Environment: real
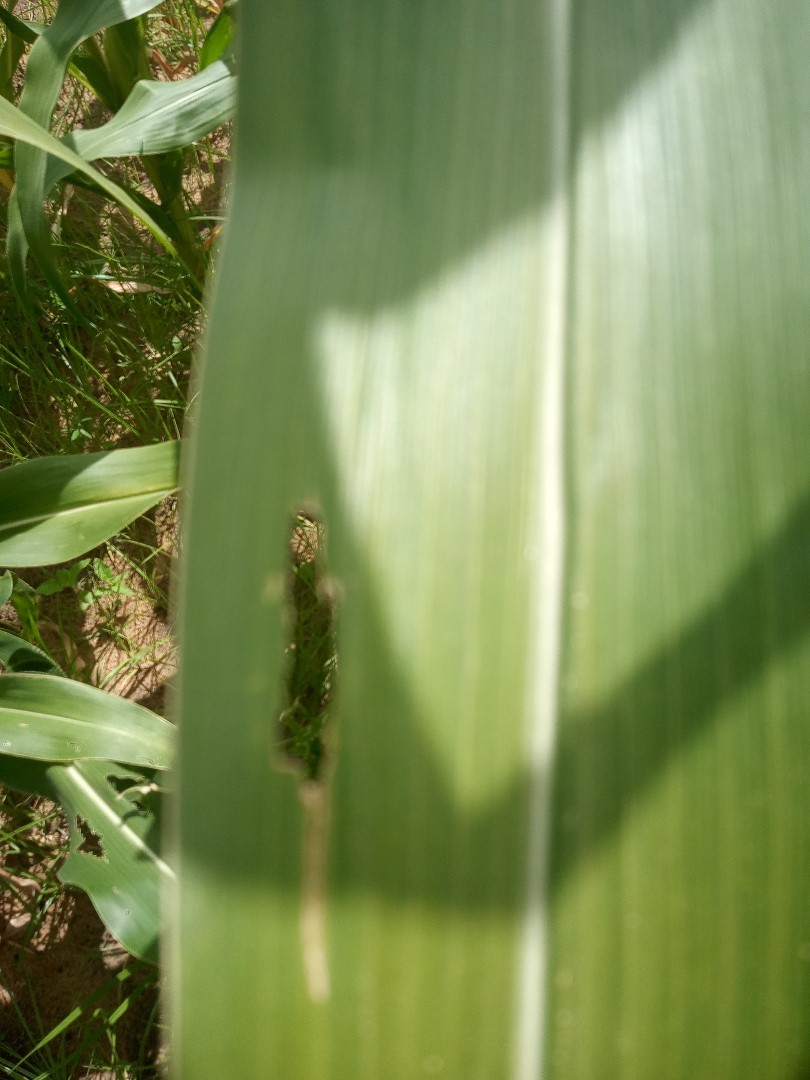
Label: fall_armyworm